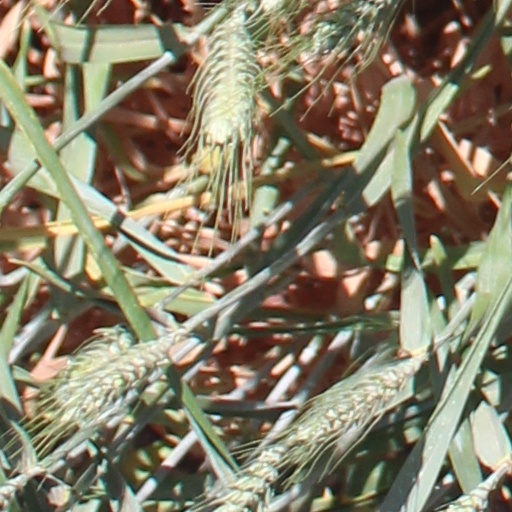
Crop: wheat